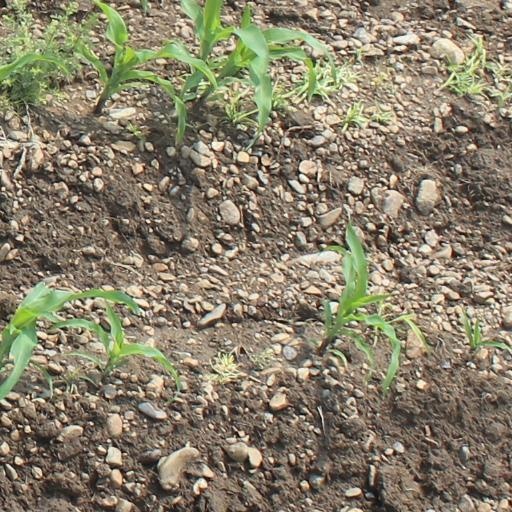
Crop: maize; corn